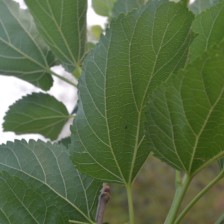
Variety: ChiangMaiBuriram60